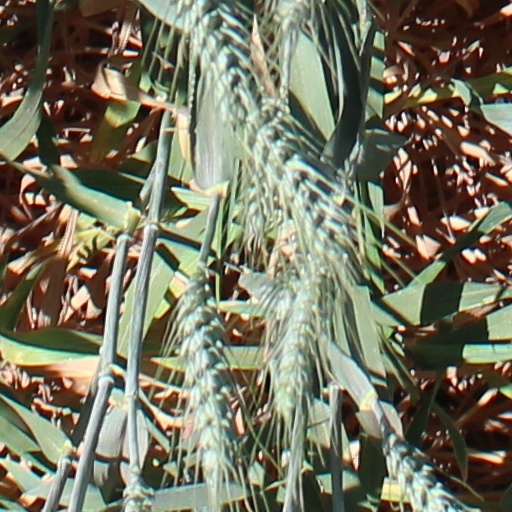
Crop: wheat